HD 96167 b

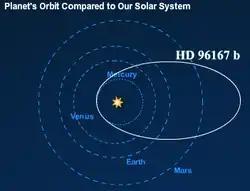
HD 96167 b's orbit compared to the orbit of Mars (1.5AU) in the Solar System. This eccentric Jupiter has a comet-like orbit.

HD 96167 b is a confirmed extrasolar planet located approximately 280 light years away in the constellation of Crater, orbiting the 8th magnitude G-type subgiant HD 96167. It is a Jupiter-type planet with an extremely elliptical orbit, coming as close as 0.4 AU to its star, and as much as 2.2 AU out. Thus, in the inner orbit the planet is as close to the star as Mercury is to the Sun, yet in the outer orbit the planet mostly resides in the habitable zone. Its mass is that of 0.717 Jupiters, and an unknown radius, yet an approximation is that of 1.25 Jupiters. These values are not certain, as the planet has not been measured by a transit observation. The planet was discovered on April 17, 2009. Not to be confused with the exoplanet HD 96167 b, the HD 96167 B is a close by stellar companion.